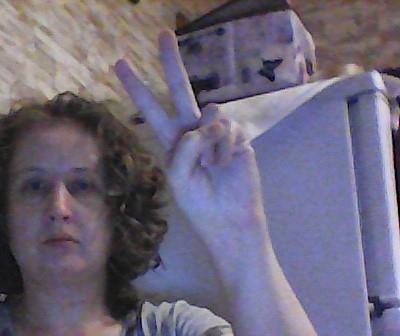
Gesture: peace